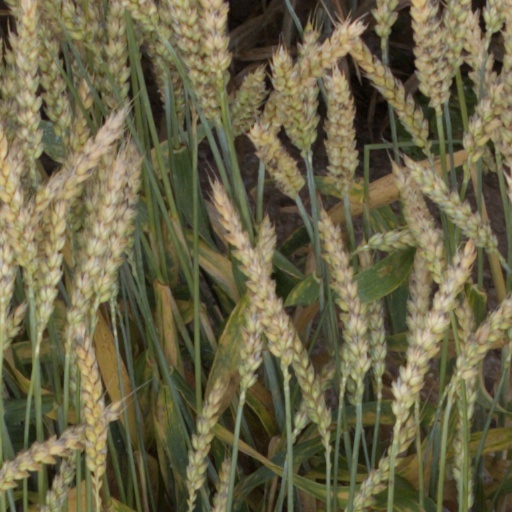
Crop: wheat